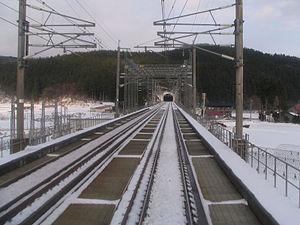
Voie à double écartement (1435 mm et 1067 mm) de la ligne Kaikyo et du Shinkansen Hokkaido. A l'arrière plan probablement le tunnel du Seikan. 日本語: 津軽海峡線 三線軌条 撮影地：海峡線 知内駅北側（スーパー白鳥号車内から撮影）